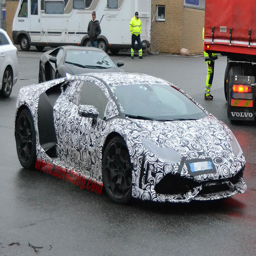
new mystery regarding the name of replacement for automobile model